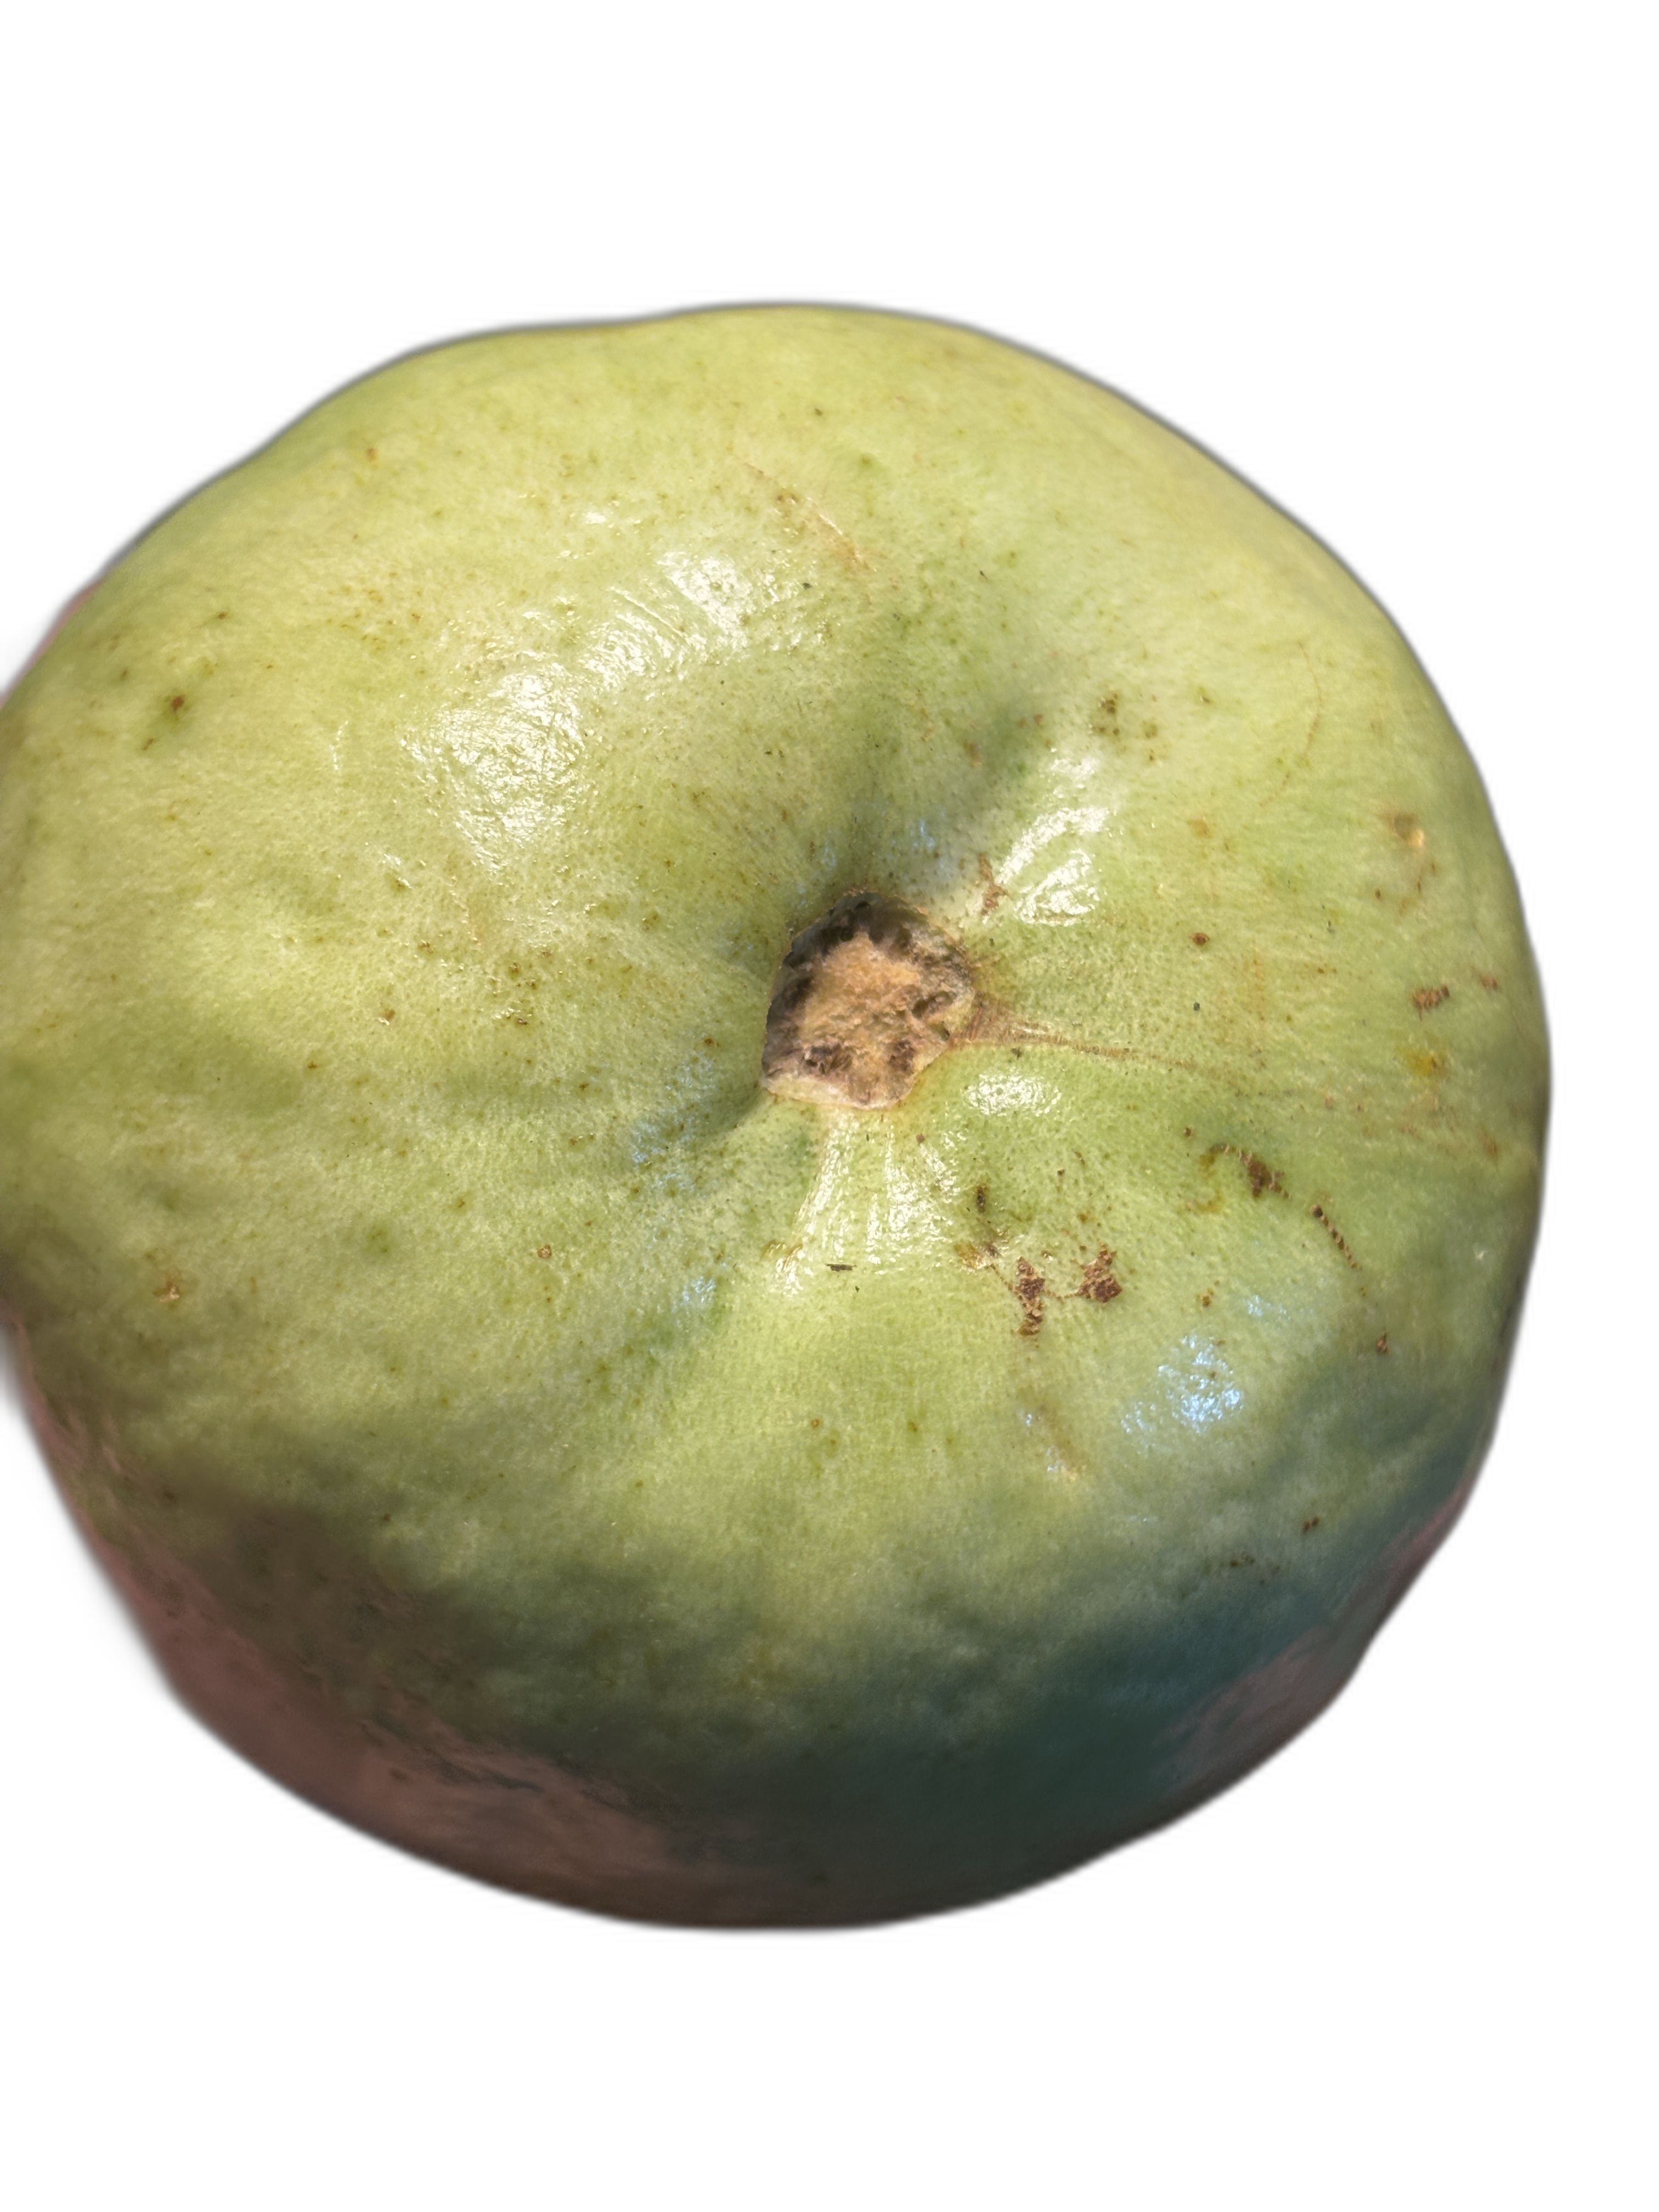
Plant part: fruit
Disease: Healthy